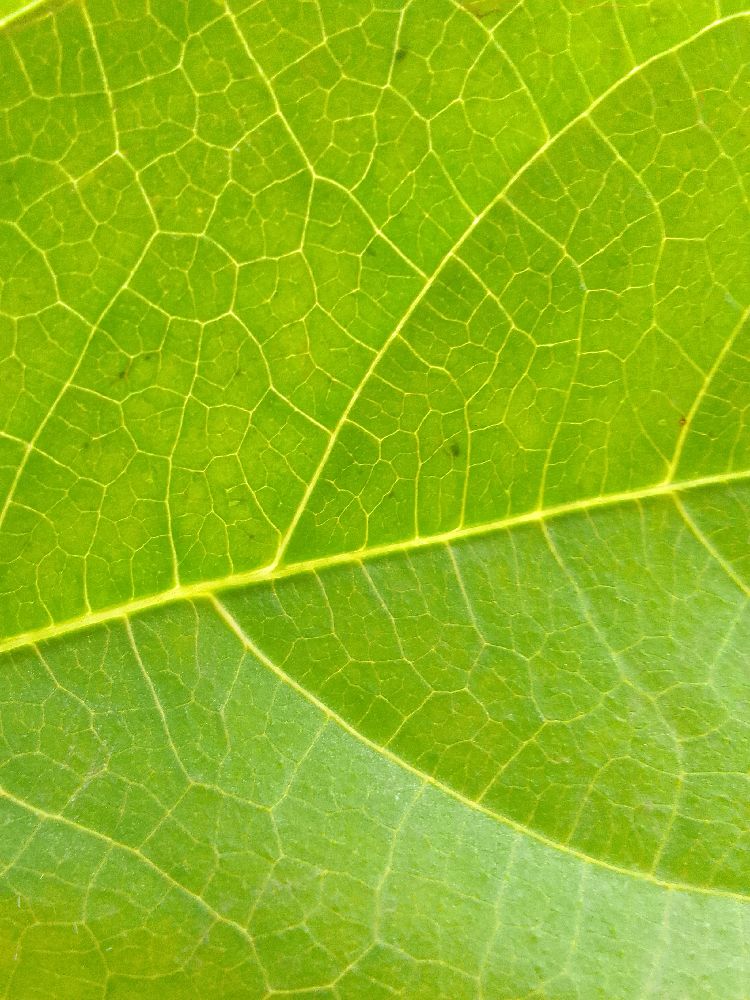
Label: healthy